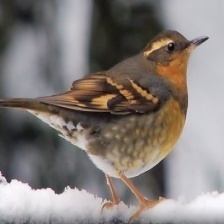
Species: VARIED THRUSH
Scientific name: IXOREUS NAEVIUS